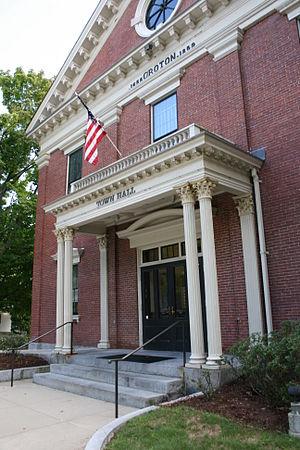
Groton est une municipalité du comté de Middlesex, dans l’État du Massachusetts, fondée en 1655. Sa population s’élevait à 10 646 habitants lors du recensement de 2010.